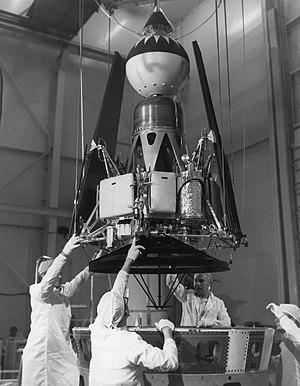
Cette page présente un récapitulatif des événements qui se sont produits pendant l'année 1962 dans le domaine de l'astronautique.
Cet article recense les objets artificiels abandonnés à la surface de la Lune à l'issue des missions sur le sol lunaire ou qui se sont écrasés volontairement ou non à la fin de leur mission ou à la suite d'une erreur de conception.
Ranger 4 est une mission d'exploration spatiale développée par la NASA pour l'étude de la Lune. La sonde lunaire Ranger 4 est lancée le 23 avril 1962 dans le cadre du programme Ranger.